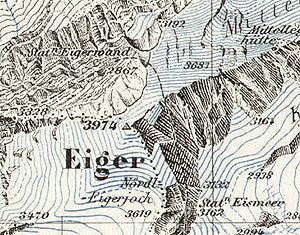
L'Eiger à la Carte Siegfried (1930)